Diaphragmatic hernia

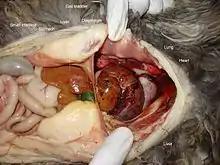
This is a photo of a peritoneopericardial diaphragmatic hernia in a cat. The photo was taken during necropsy from the right side of the cat. To the left is the abdomen, where part of the liver and the gall bladder can be seen. The diaphragm is in the middle. To the right is the thorax. The largest object seen in the thorax is the rest of the liver. Just to the right of that is the heart. The liver was connected to itself through a small hole in the diaphragm (not seen).

Diaphragmatic hernia is a defect or hole in the diaphragm that allows the abdominal contents to move into the chest cavity. Treatment is usually surgical.